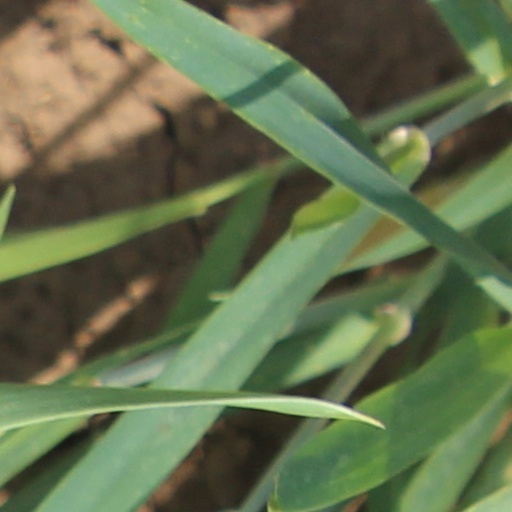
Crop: wheat